Rudolf Hess

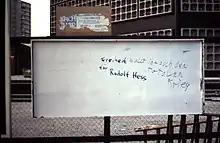
Graffiti on a hoarding outside Kaiser Wilhelm Memorial Church in West Berlin in 1981. The comments read "Freedom for Rudolf Hess" and "Do you also want total war?"

Hamilton had been on duty as wing commander at RAF Turnhouse near Edinburgh when Hess had arrived, and his station had been one of those that had tracked the progress of the flight. He arrived at Maryhill Barracks the next morning, and after examining Hess' effects, he met alone with the prisoner. Hess immediately admitted his true identity and outlined the reason for his flight. Hamilton told Hess that he hoped to continue the conversation with the aid of an interpreter; Hess could speak English well, but was having trouble understanding Hamilton. He told Hamilton that he was on a "mission of humanity" and that Hitler "wished to stop the fighting" with England.